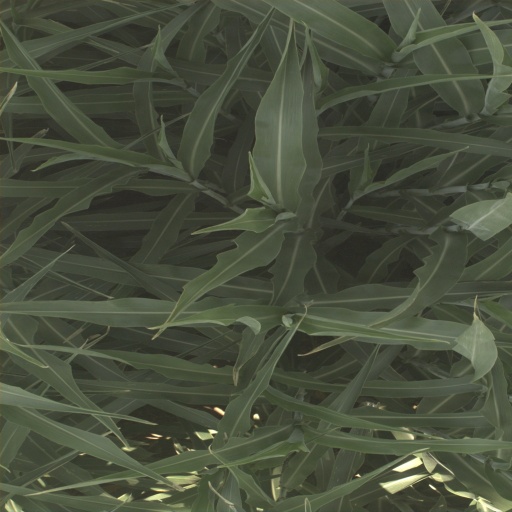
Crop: sorghum